Plopp

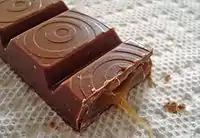
Close-up of a Plopp bar.

Plopp was created in 1949 as a small bar. A larger version was introduced in 1974, a stick version in 1992, and a roll version with individual pieces in 1995. Plopp Lakrits (liquorice) was released in the early 1980s to Sweden only, but in 1999 in celebration of the candy's 50th anniversary it became available worldwide.